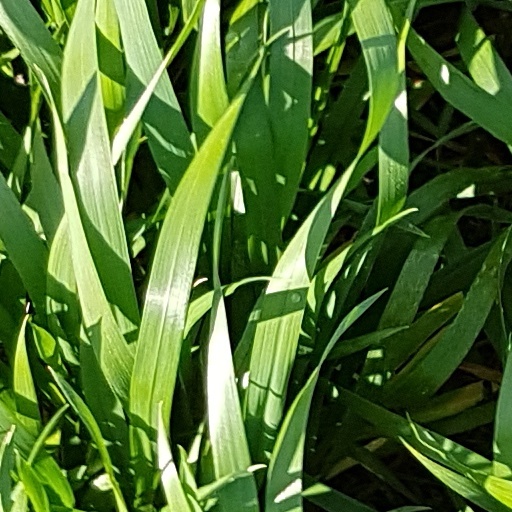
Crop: wheat